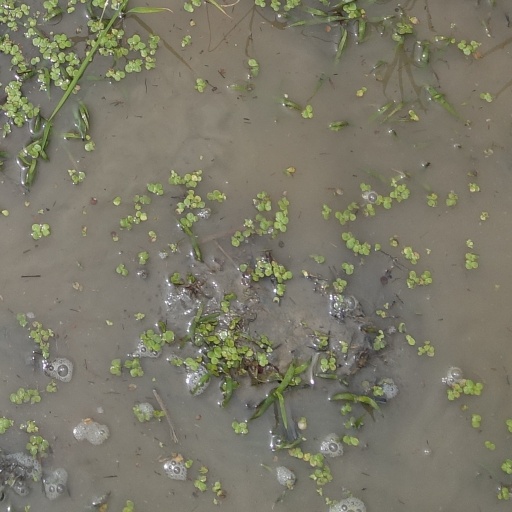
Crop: rice